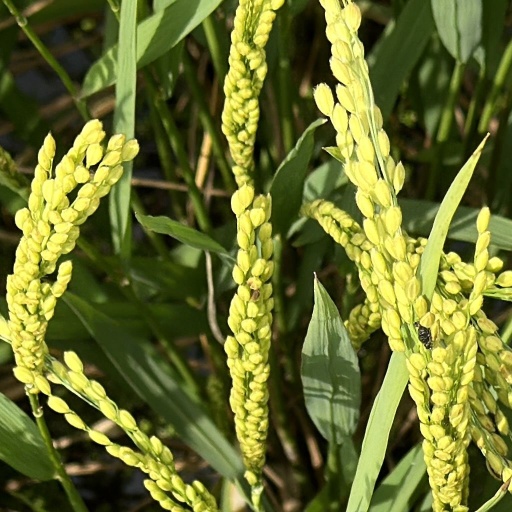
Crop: rice